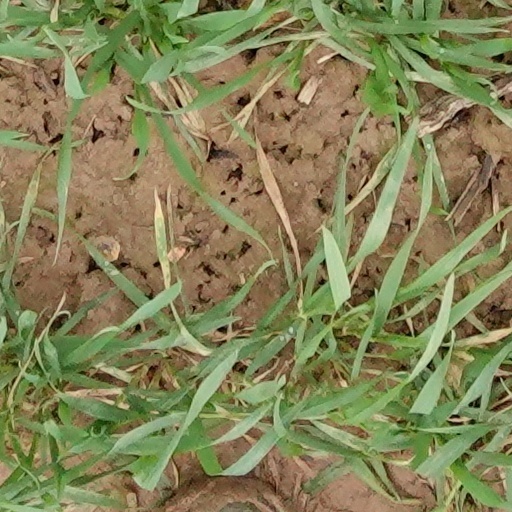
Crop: wheat